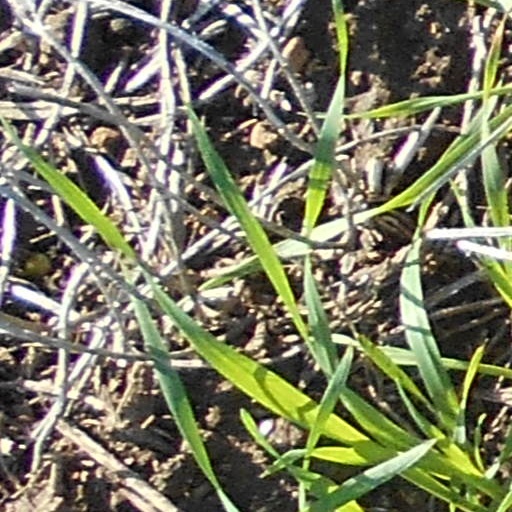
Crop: wheat